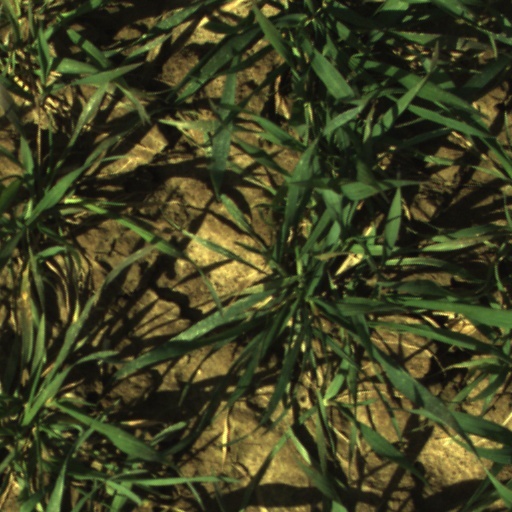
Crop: wheat